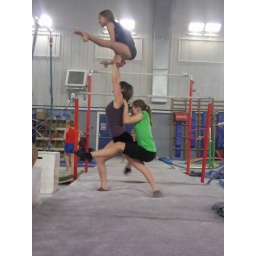
In purple. The girl in green is just pushing down to add weight on. My real partner wasn't in.